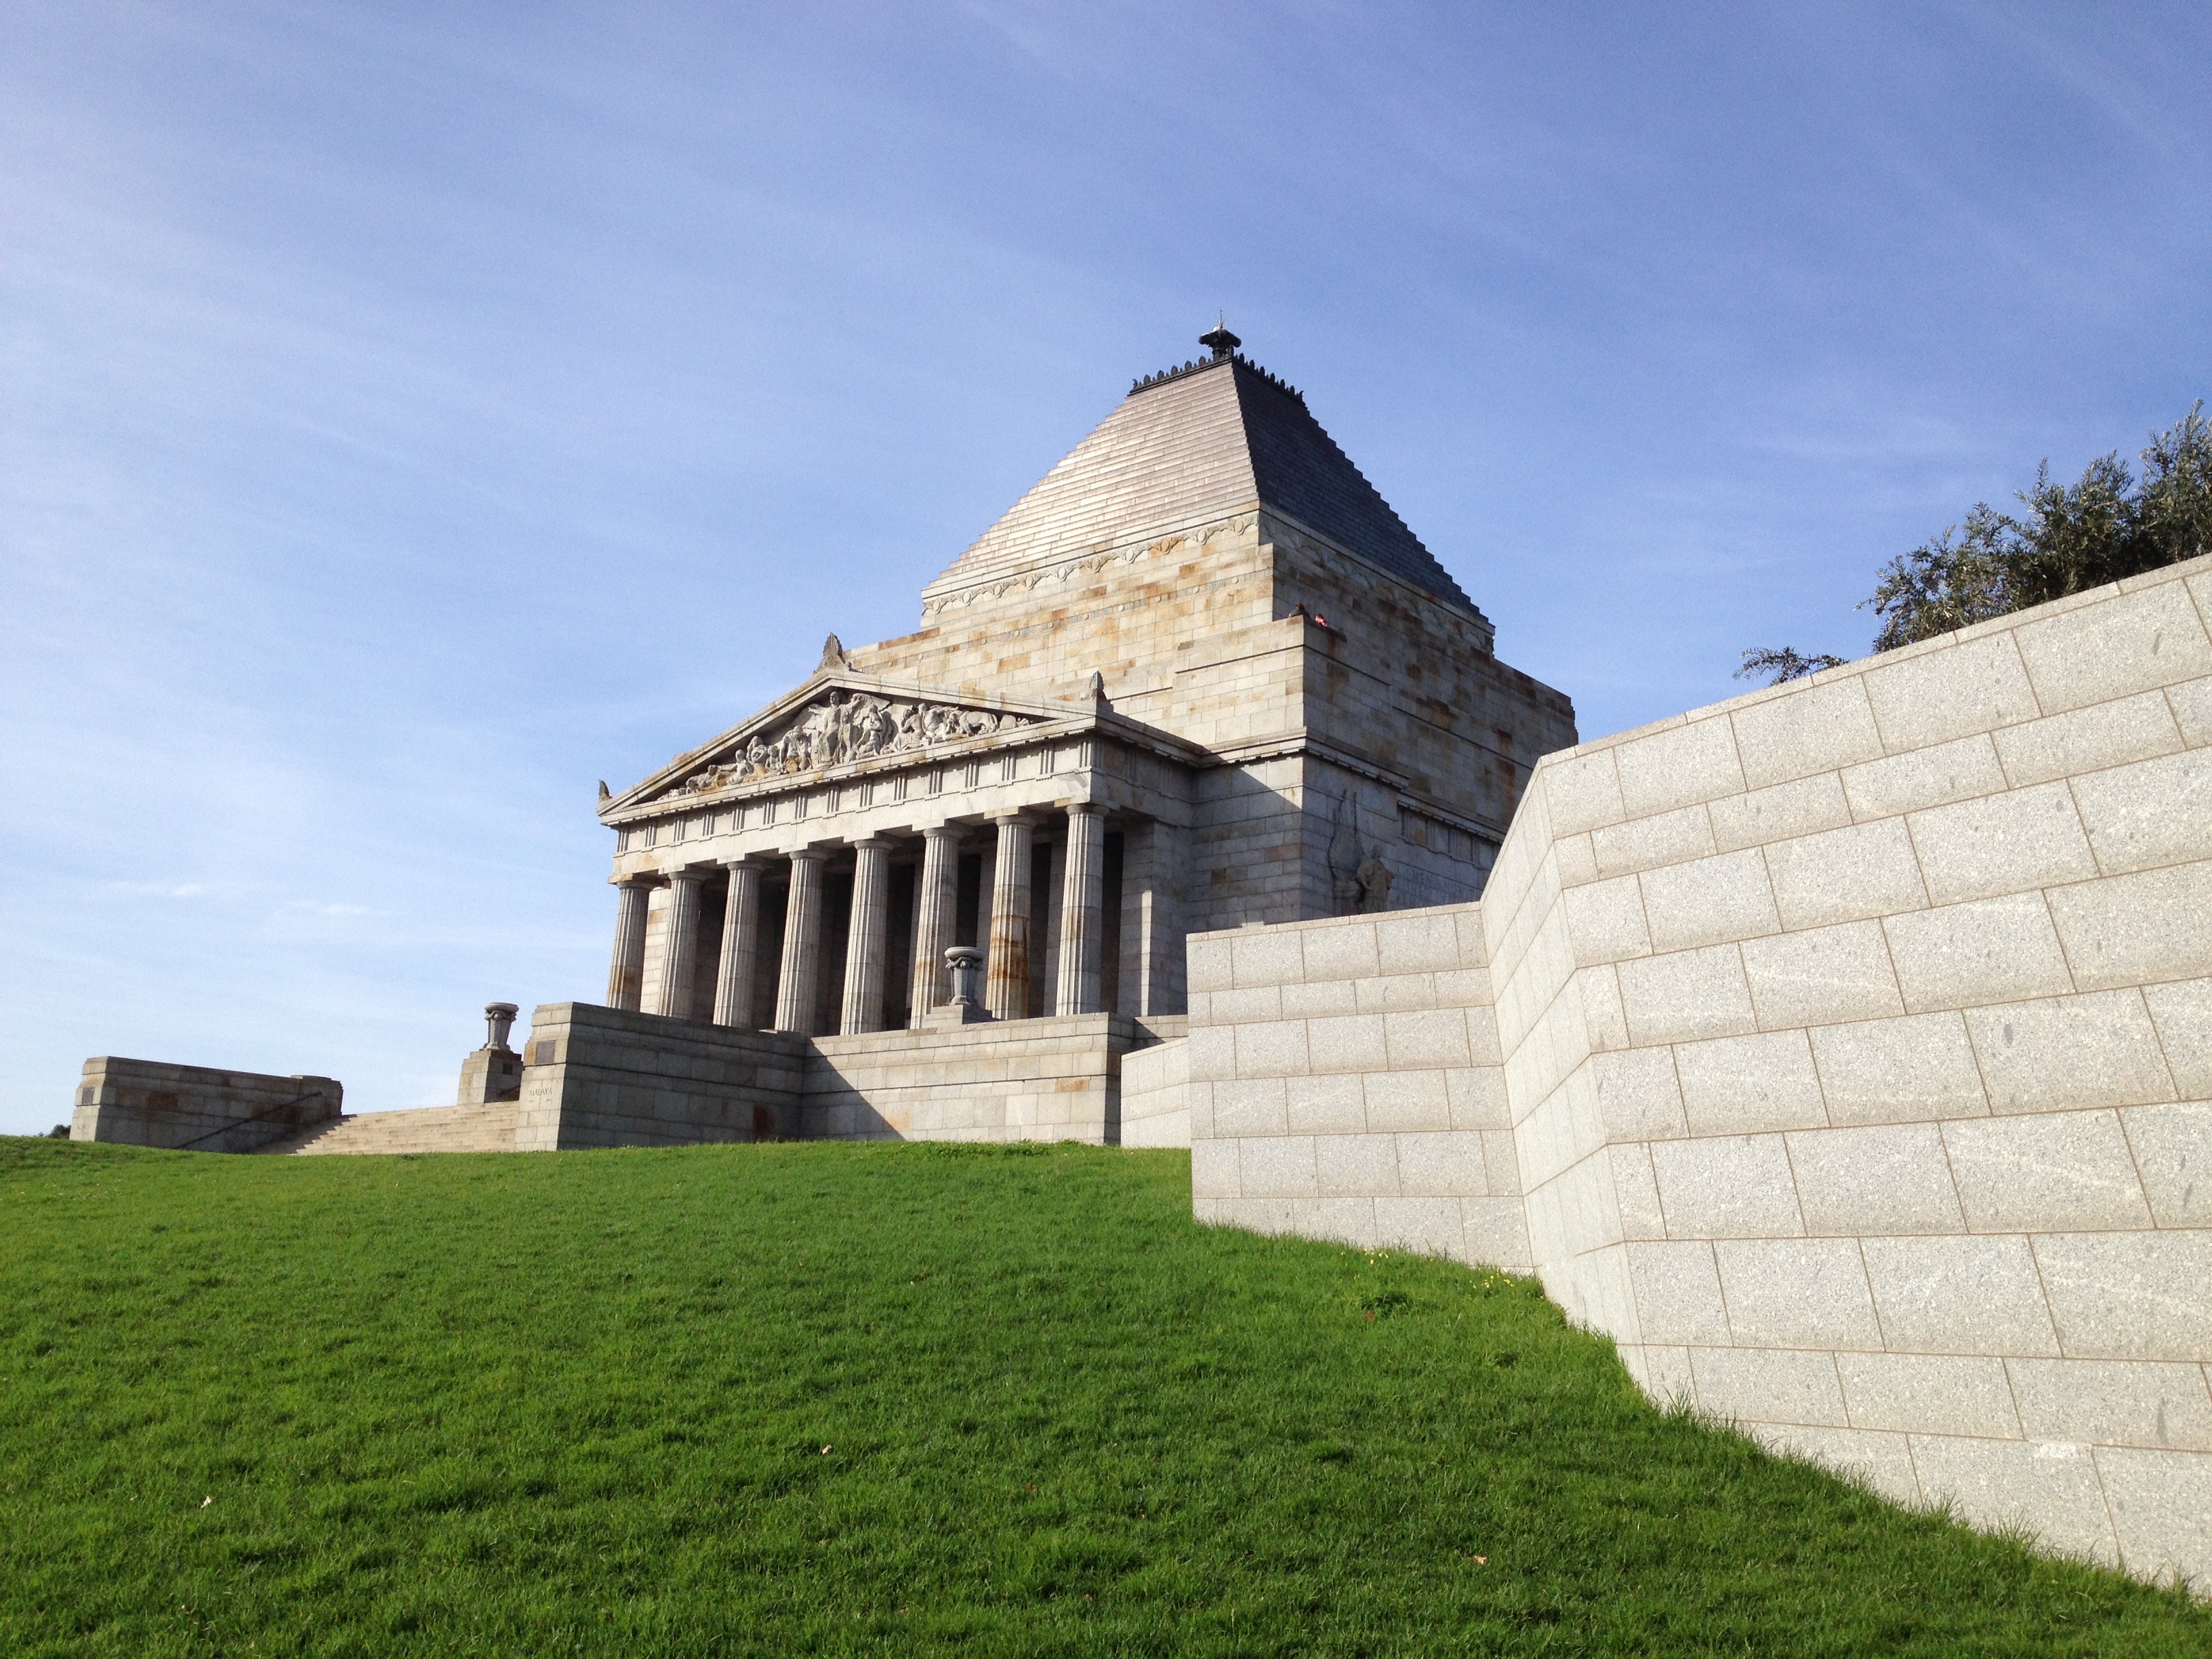
building, chateau, monument, travel, facade, church, chapel, fortification, tourism, place of worship, australia, religious, temple, monastery, shrine, culture, famous, estate, melbourne, archaeological site, shrine of remembrance